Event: Nepal Earthquake
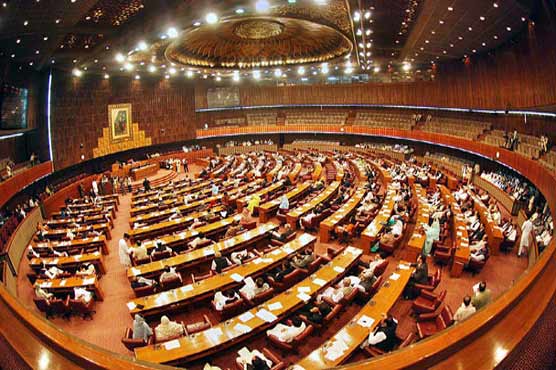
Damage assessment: no_damage